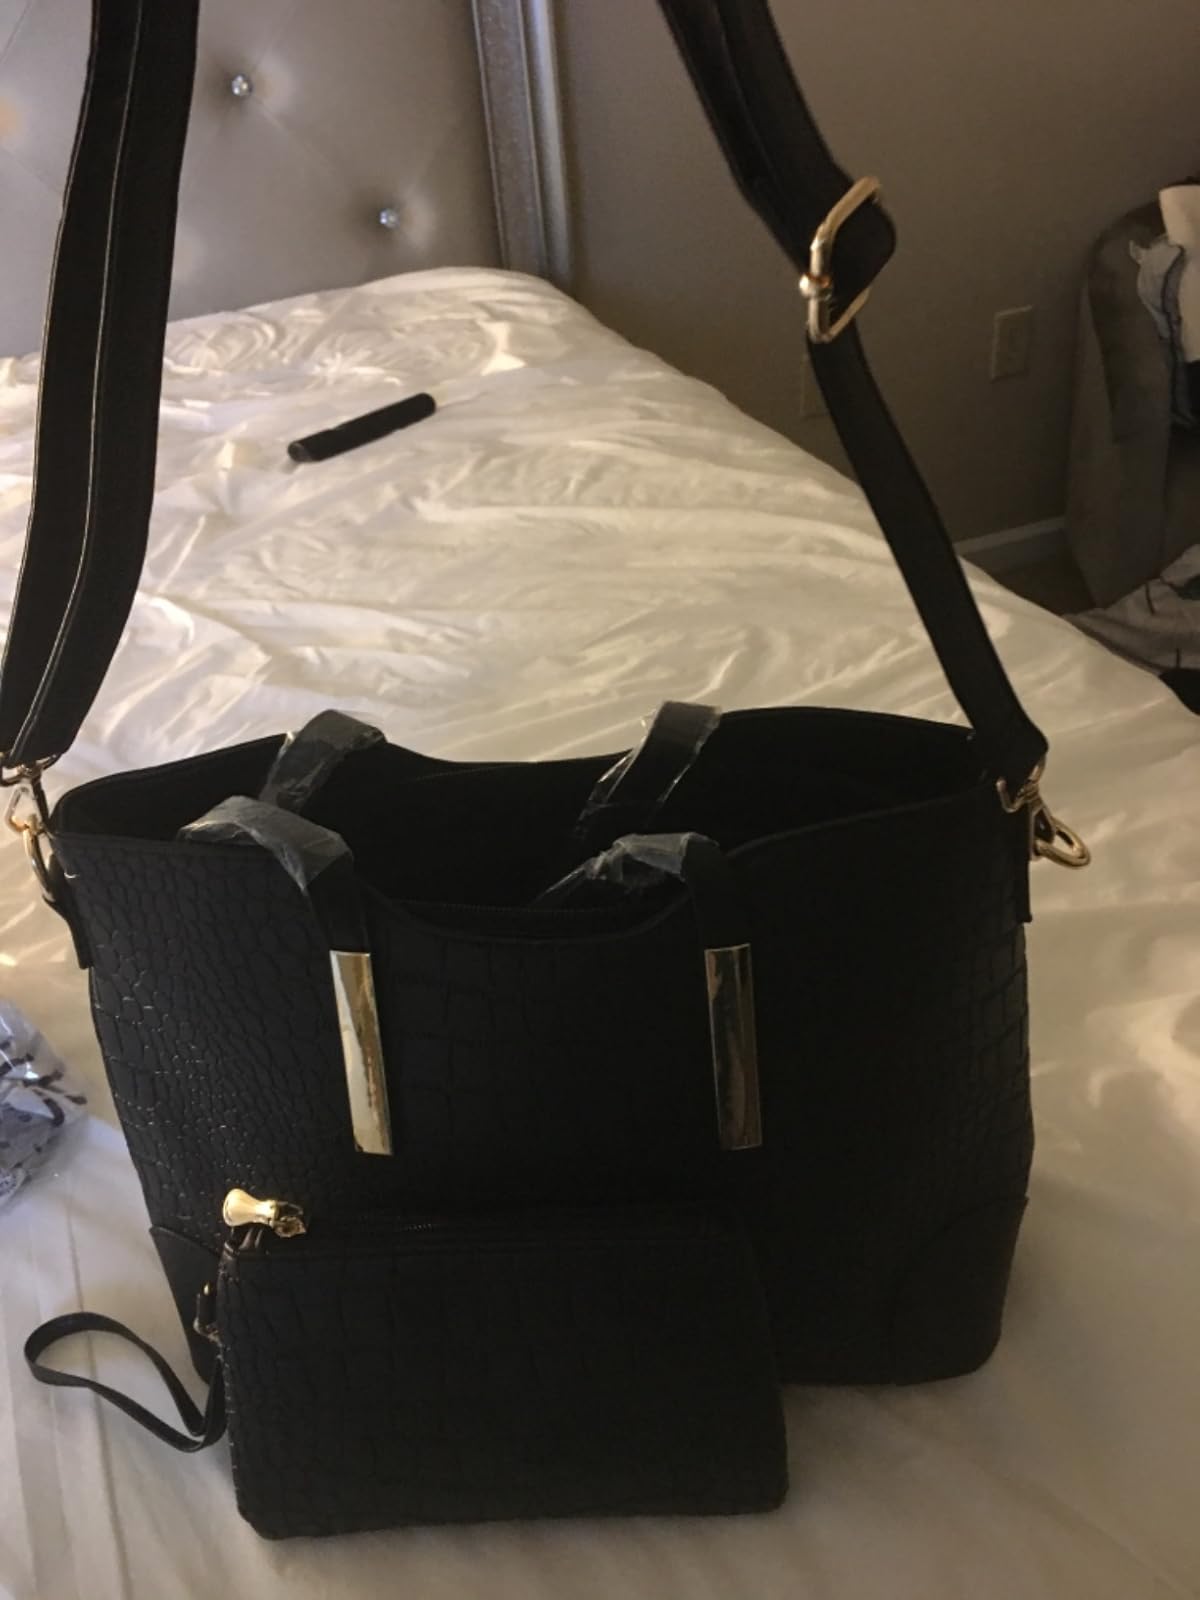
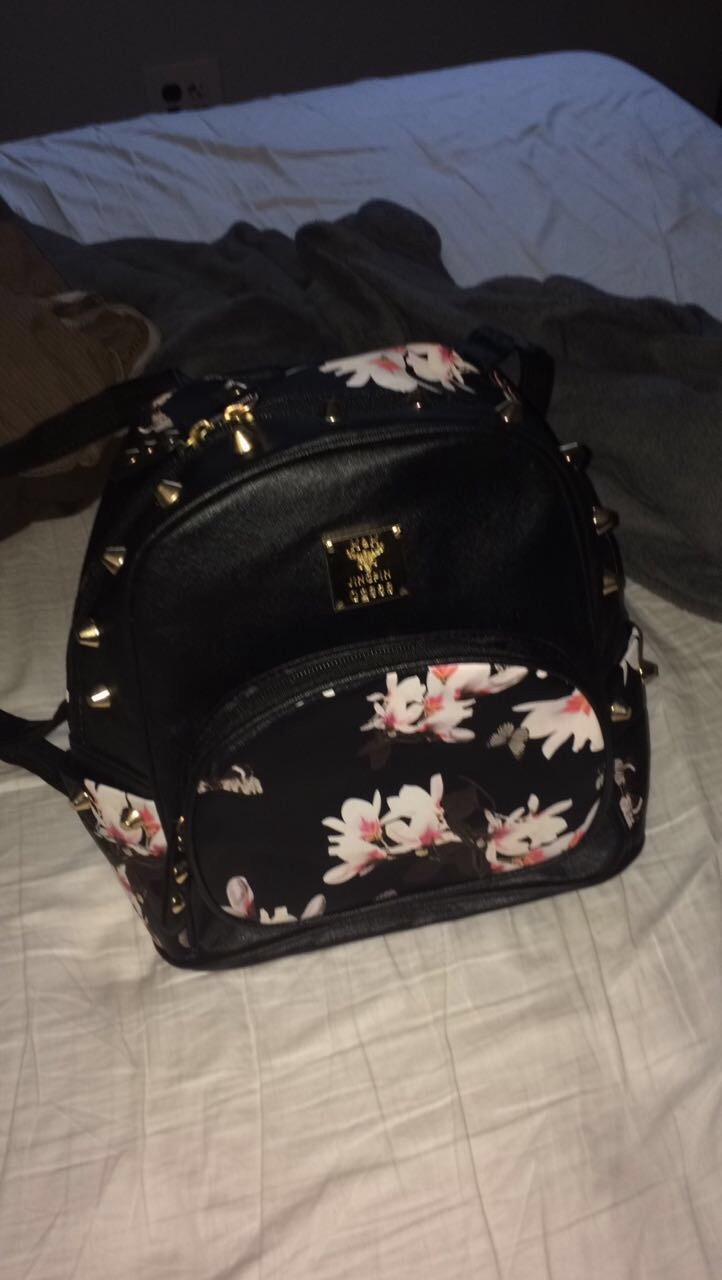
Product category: accessories_handbag
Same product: no